Dental erosion

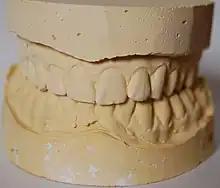
Dental study casts

A change in shape of the teeth is also a sign of dental erosion. Teeth will begin to appear with a broad rounded concavity, and the gaps between teeth will become larger. There can be evidence of wear on surfaces of teeth not expected to be in contact with one another. If dental erosion occurs in children, a loss of enamel surface characteristics can occur. Amalgam restorations in the mouth may be clean and non-tarnished. As tooth substance around restorations erodes away, fillings may also appear to be rising out of the tooth. The teeth may form divots on the chewing surfaces when dental erosion is occurring. This mainly happens on the first, second, and third molars. To monitor the change in shape over time, dentists can create and retain accurate, serial study casts. Dentists may also employ dental indices to guide their diagnosis and management of the condition. A scoring system referred to as Basic Erosive Wear Examination (BEWE) grades the appearance or severity of wear on the teeth by the extent of hard tissue loss. It is noted that indices are useful in monitoring the most severe clinical changes in tooth wear. However, they lack comprehensiveness as they cannot measure the rate of progression and cannot monitor all teeth affected by erosion. There is also a lack of an index which is universally accepted and standardised.